Tattoo

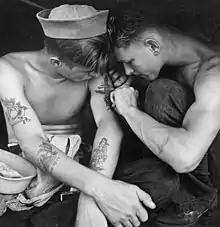
Sailor being tattooed by a fellow sailor aboard USS "New Jersey" in 1944

Cemeteries throughout the Tarim Basin (Xinjiang of western China) including the sites of Qäwrighul, Yanghai, Shengjindian, Zaghunluq, and Qizilchoqa have revealed several tattooed mummies with Western Asian/Indo-European physical traits and cultural materials. These date from between 2100 and 550 BC.